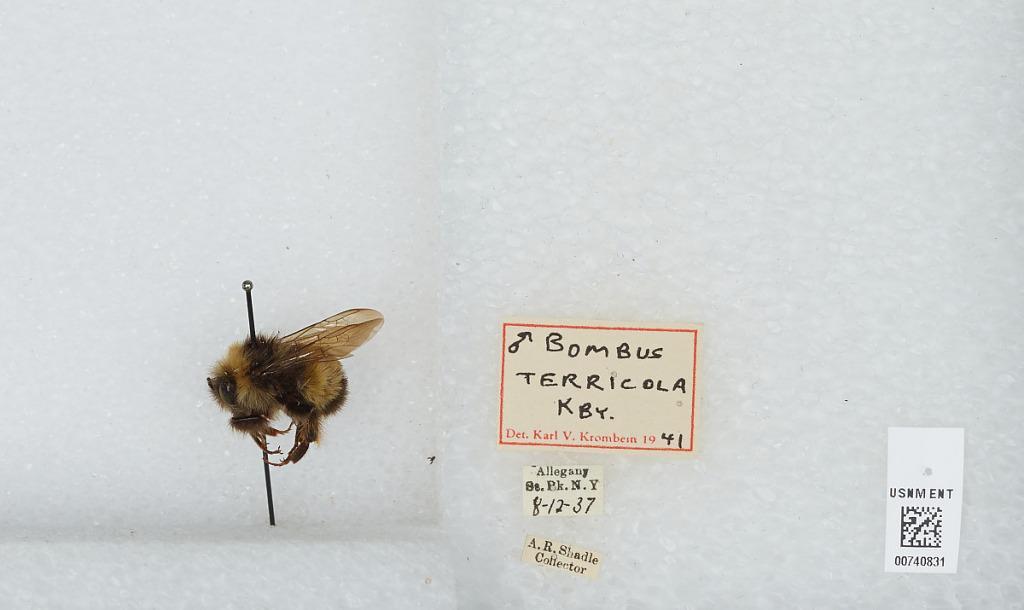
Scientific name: Bombus (Bombus) terricola Kirby
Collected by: A. Shadle
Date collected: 1937-8-12
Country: United States
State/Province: New York
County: Cattaraugus
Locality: Allegany State Park
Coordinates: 42.0997, -78.7492
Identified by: Krombein, Karl V.